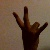
The image shows a hand gesture representing the number 7 in Indian Sign Language.